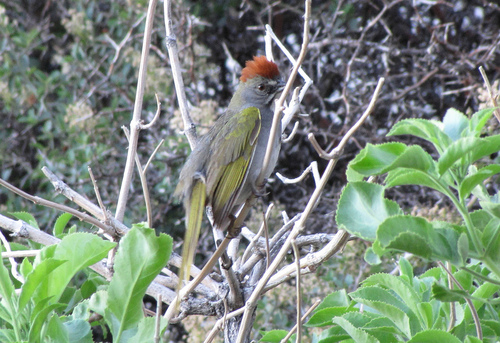
this bird has a gray body with his secondary wings being yellow he has a rust colored crown and black beaka medium sized bird with a mostly grey body, feint yellow wing feathers, and a light red nape.
this bird has red feathered out crown, greenish grey nape, grey face, breast and belly, and green rectricesbird with brown crown, black eye, gray breast, belly, thigh and abdomen, and green inner and outer rectrices
this is a gray bird with a yellow wing and a brown crown.
this bird is grey with green and has a very short beak.
this bird has wings that are grey and has a yellow belly
this grey bird has a bright orange crown and some yellow on it's wings.
this is a medium sized bird, with and orange crown, a black beak, and grey feathers, it does have yellow throughout it's rectrices, coverts, and secondaries.
this bird is gray, yellow, and orange in color, and has a black beak.
Species: Green Tailed Towhee